Blue Dragon (TV series)

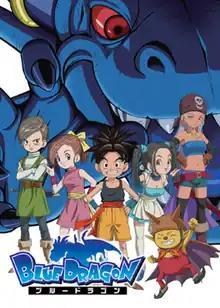
Key visual for the series, featuring (from left to right) Jiro, Kluke, Shu, Bouquet, Marumaro, Zola, and Blue Dragon (back)

Blue Dragon (stylized in all caps) is a Japanese anime television series adaptation of the video game series "Blue Dragon" by Mistwalker. The series was produced by Studio Pierrot and broadcast on TV Tokyo. The first season ran for 51 episodes from April 2007 to March 2008. The second season, titled "Blue Dragon: Trials of the Seven Shadows", ran for 51 episodes from April 2008 to March 2009. In North America, the series was licensed by Viz Media.